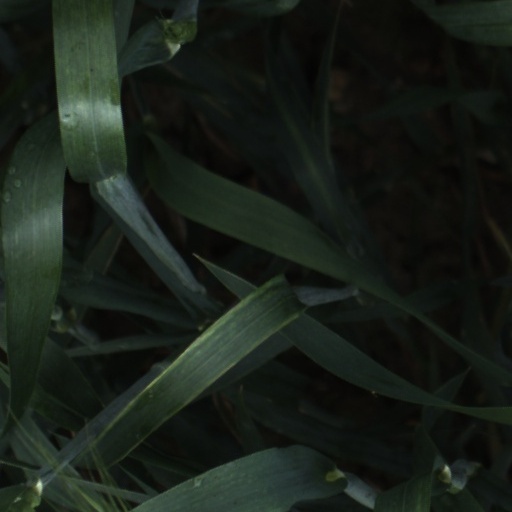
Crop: wheat